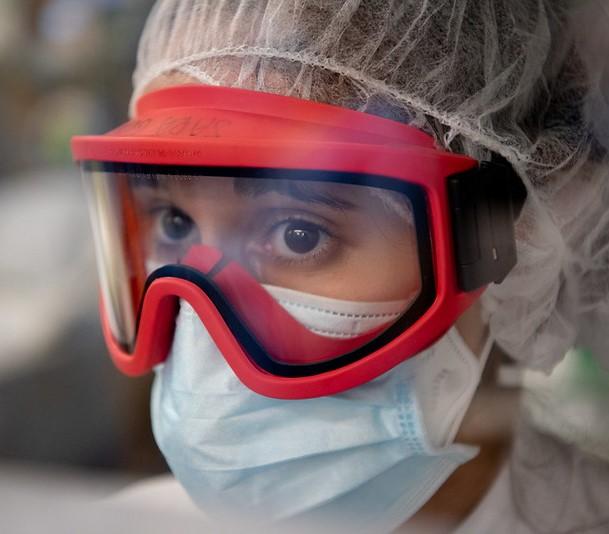
Objects detected:
Mask
Goggles